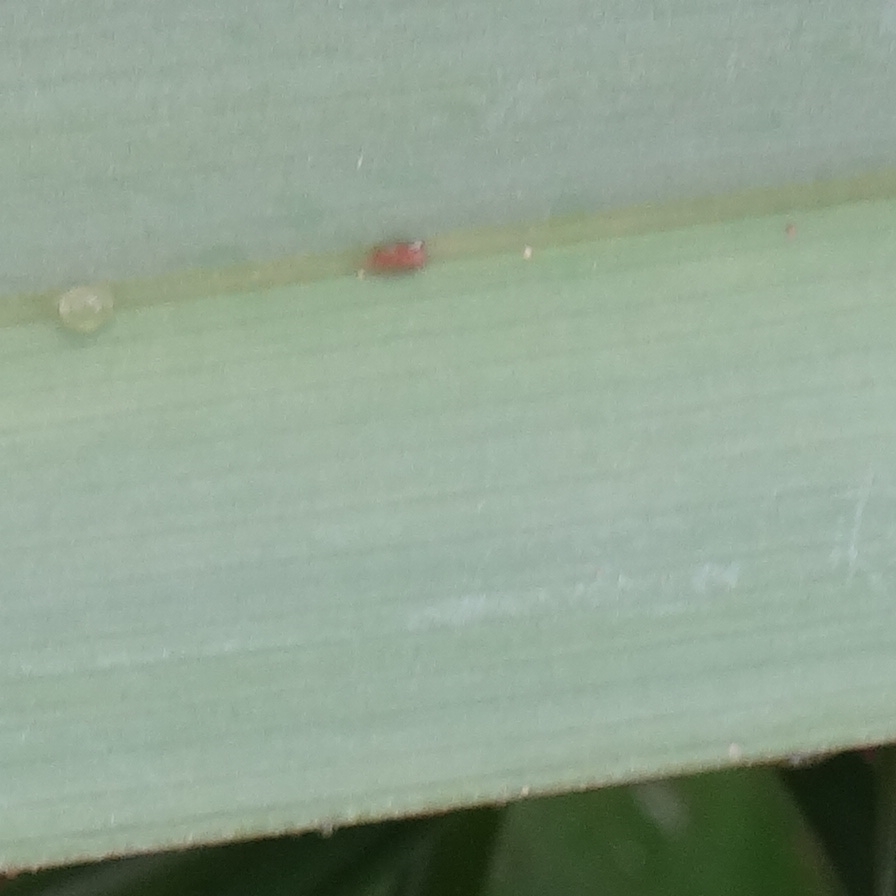
Label: Honey